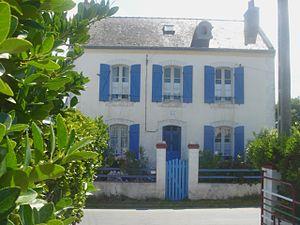
Belle-Île-en-Mer, appelée plus couramment « Belle-Île », est une île française rocheuse située dans l'océan Atlantique, au sud de la Bretagne dans le département du Morbihan, à 12,3 km au sud de Quiberon, et à la même latitude que Le Croisic à 50 km. C'est la troisième plus grande île des côtes de la France métropolitaine après la Corse et Oléron, et la quatrième après Jersey si l'on prend en compte les Îles Anglo-Normandes. Elle reste la deuxième plus grande île métropolitaine non reliée au continent par un pont.